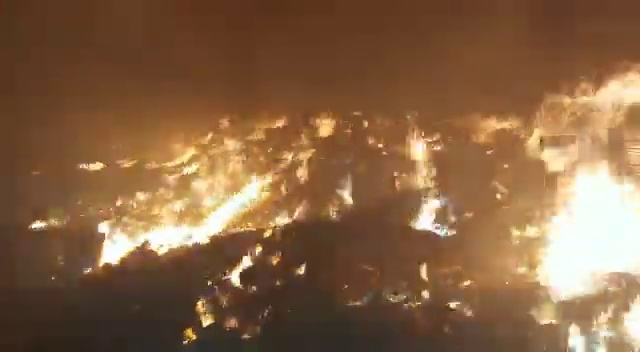
Fire: yes
Smoke: no